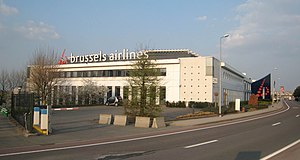
Brussels Airlines
Brussels Airlines head office
Brussels Airlines eller brussels airlines er et flyselskab fra Belgien, med hovedsæde og Hub på Brussels Airport i byen Zaventem. Det er det største selskab med base i landet, og flyver til over 50 destinationer i 20 europæiske lande samt 14 destinationer i Afrika og 2 til USA.